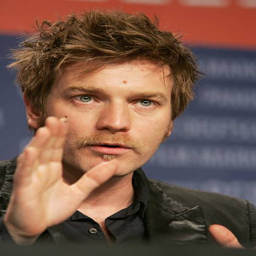
actor attends the press conference as part of festival .